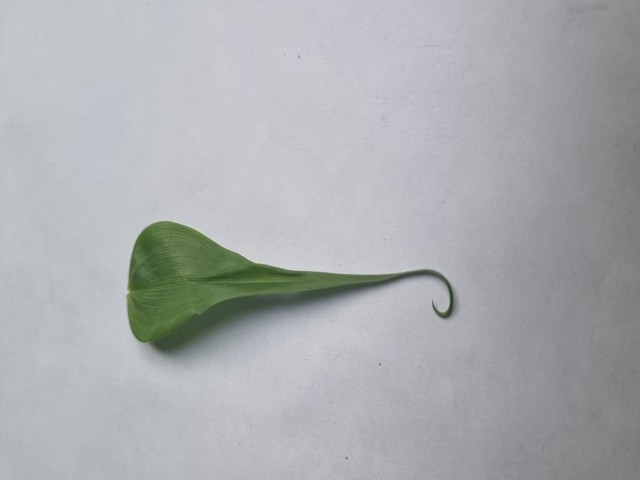
Plant: agnishika